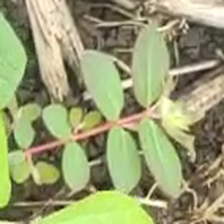
Weed species: Choti_dudhi_(Euphorbia_hirta)